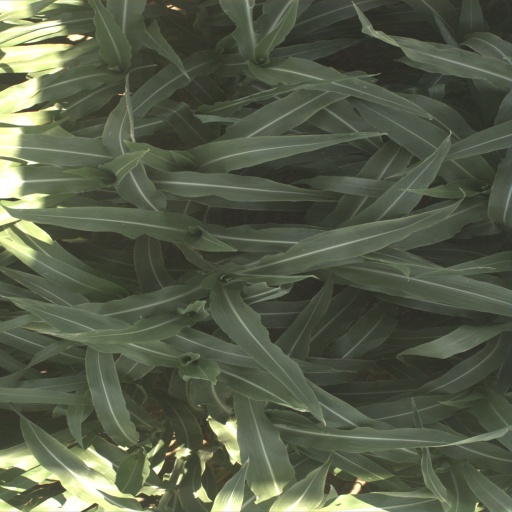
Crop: sorghum